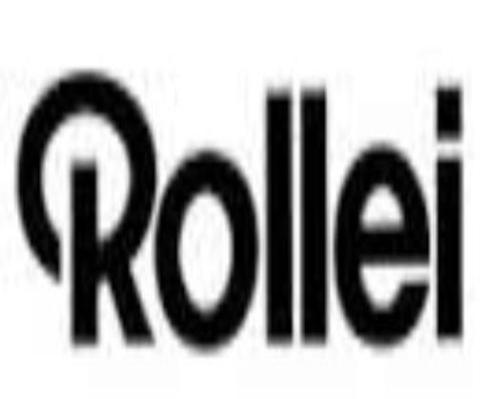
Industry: Electronic